Question: Please indicate a possible affordance area of the bench that can be used for sitting on
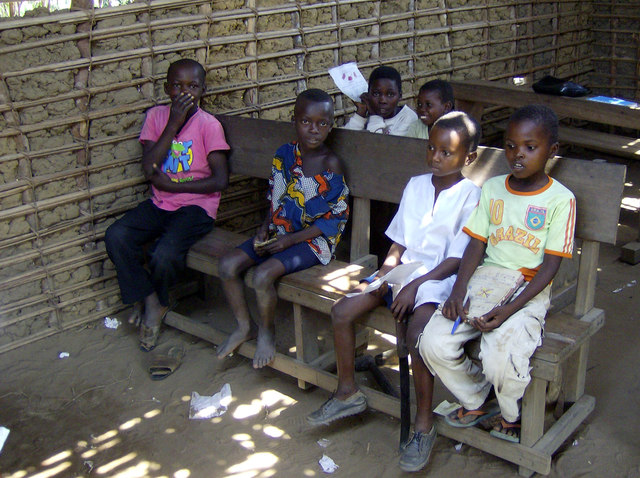
Answer: [149.5, 207.5, 596.5, 369.5]